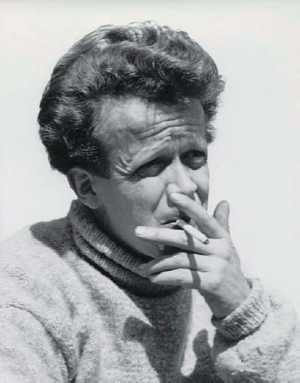
Kristian Solmer Vedel
Kristian Solmer Vedel var en dansk industriel designer og en del af den skandinaviske design tradition.